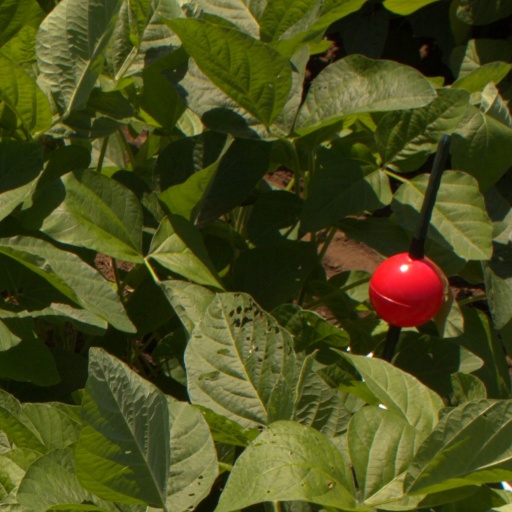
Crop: soybean